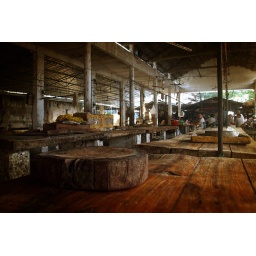
Late in the afternoon vendors tables lay empty at the Hanjiang market in the Qiaodong district